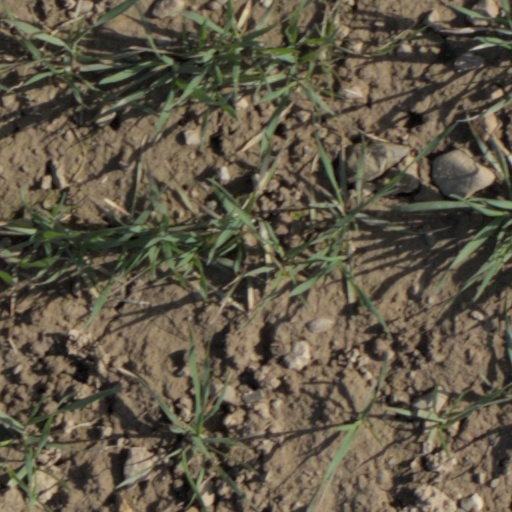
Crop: wheat